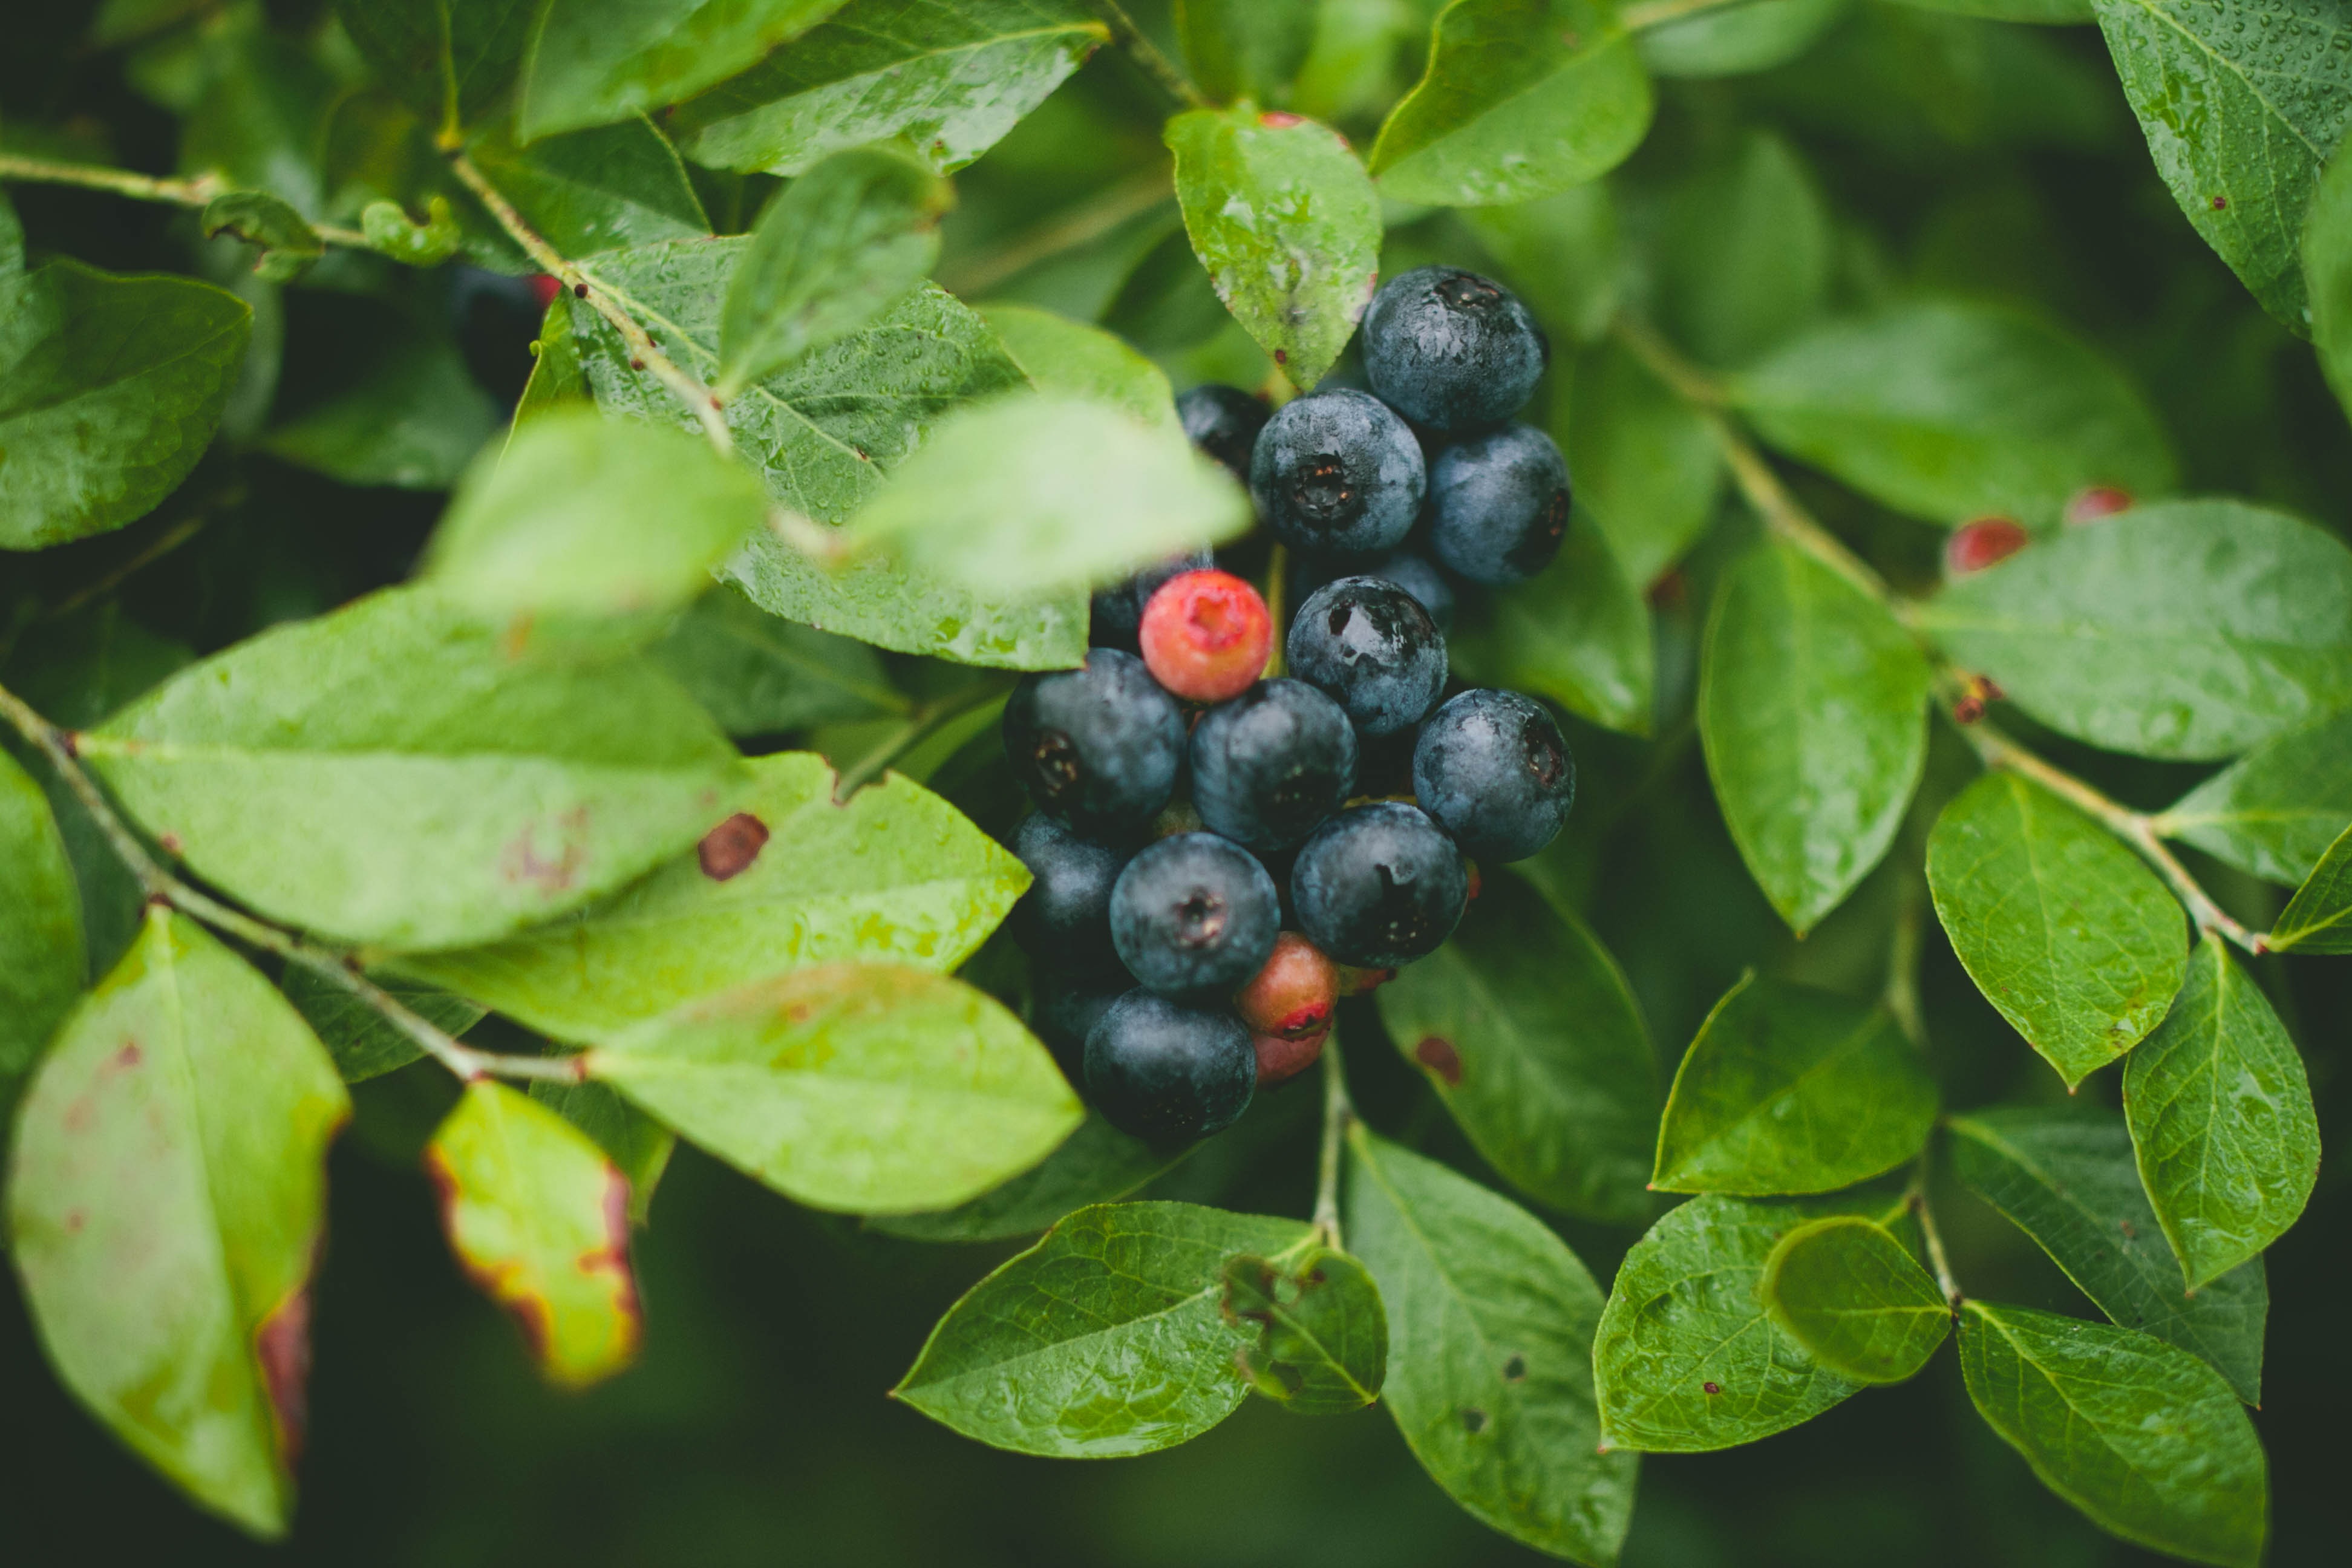
tree, nature, branch, plant, fruit, berry, sweet, flower, ripe, food, green, produce, natural, evergreen, fresh, blue, juicy, healthy, delicious, plants, vitamin, leaves, berries, nutrition, blueberries, shrub, tasty, fruits, organic, flowering plant, acerola, malpighia, bilberry, huckleberry, damson, chokeberry, woody plant, land plant